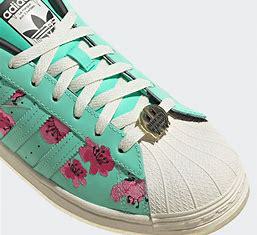
Brand: Adidas
Model: Arizona